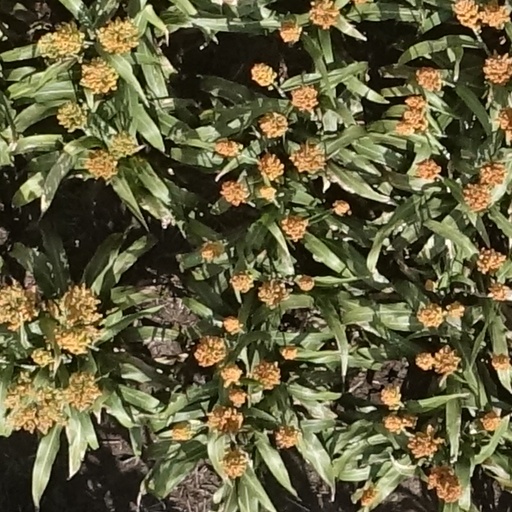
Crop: sorghum